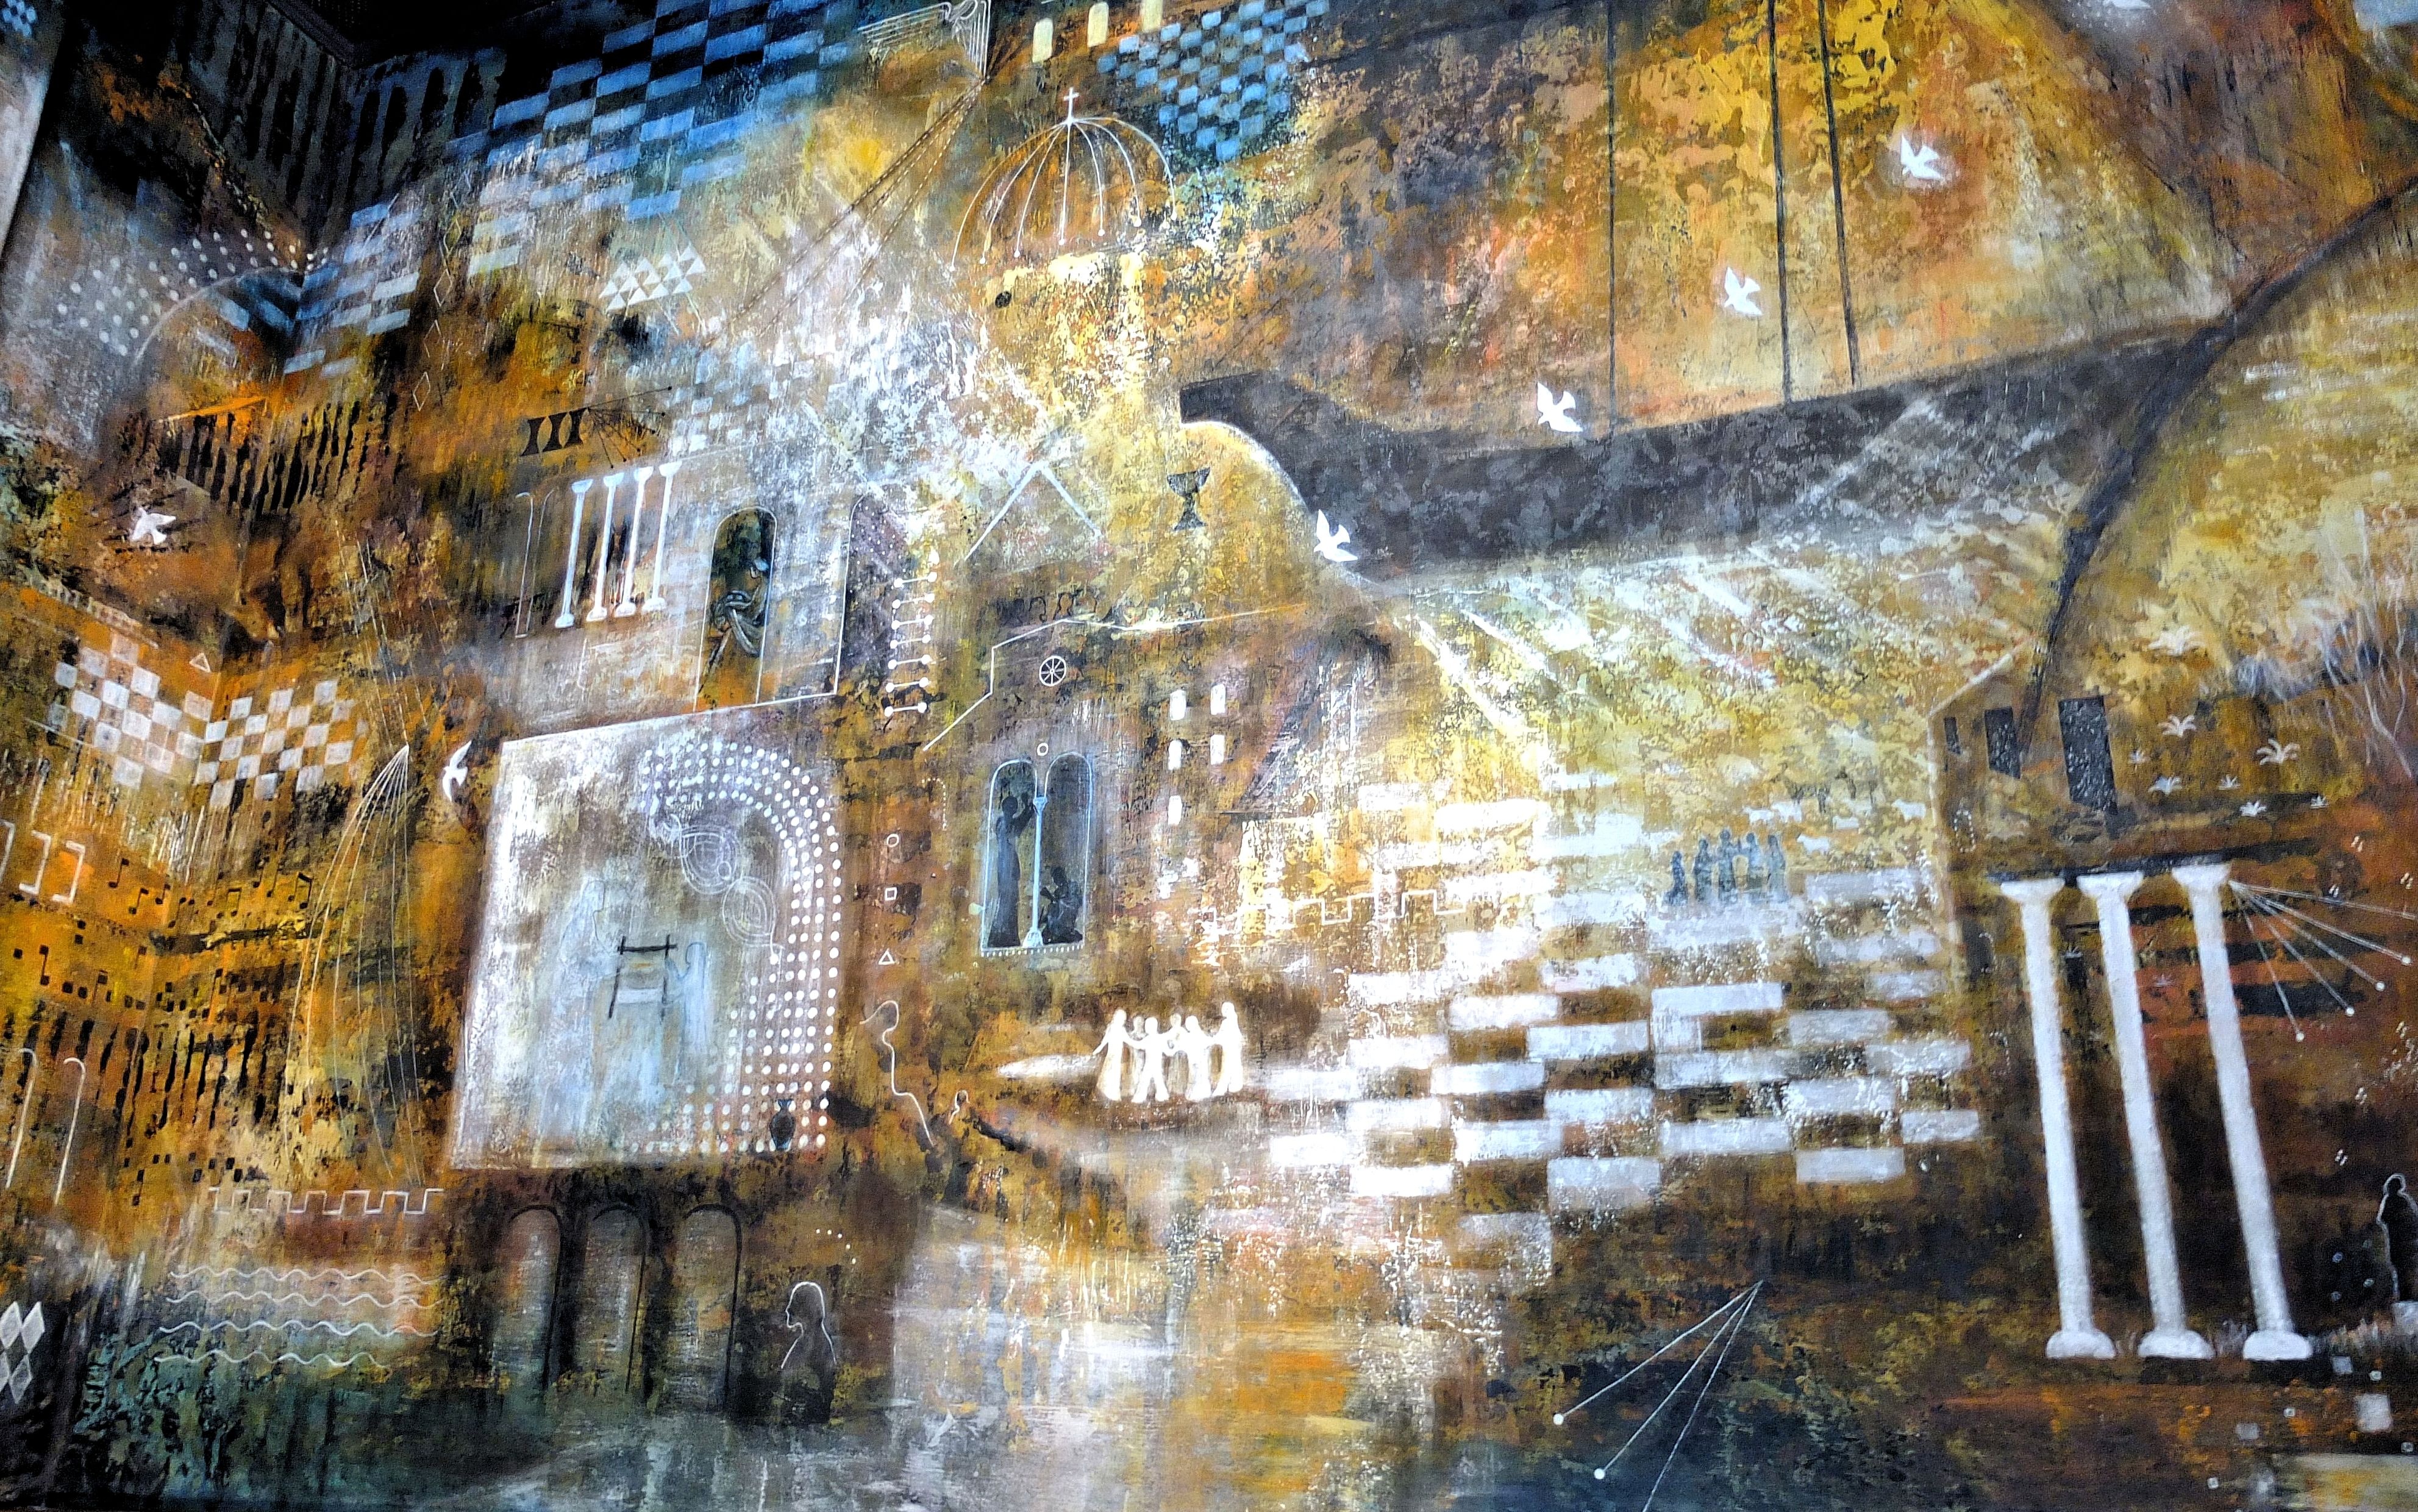
building, formation, church, painting, outdoors, art, canada, mural, water feature, ancient history